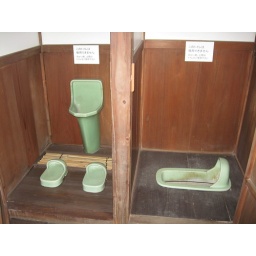
bathroom behind traditional Japanese house in Han-no